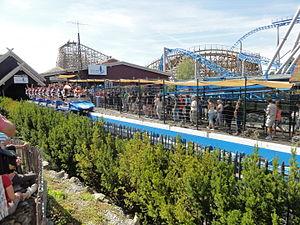
Blue Fire Megacoaster, Europa-Park, Rust, Bade-Wurtemberg, Allemagne.